Raymond Bessone

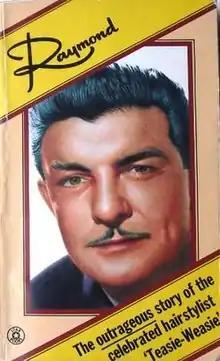
Cover of Bessone's autobiography "Raymond"

Peter Carlo Bessone Raymond (born Raimondo Pietro Carlo Bessone; 11 May 1911 – 17 April 1992), known as Raymond Bessone and also as Mr Teasy-Weasy, Teasie Weasie Raymond and various combinations of these, was a British hairdresser from the 1930s to the 1960s.